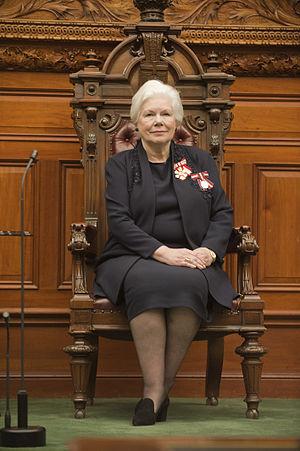
L'Ontario est la province la plus peuplée du Canada, comptant près de 13,5 millions d'habitants en 2016. Elle se trouve dans la partie centre-est du pays et a pour capitale Toronto, située dans le sud de la province. Vers le sud et le sud-ouest, le territoire de la province partage une longue frontière avec les États-Unis, dont une grande partie est constituée par les lacs Supérieur, Huron, Érié et Ontario. À l'ouest, la province est bordée par le Manitoba tandis qu'à l'est, elle partage une frontière avec le Québec.
Ceci est une liste des lieutenant-gouverneurs de l'Ontario, province du Canada, avant et après la confédération canadienne en 1867.
Violet Elizabeth Dowdeswell, née Patton le 9 novembre 1944 à Belfast en Irlande du Nord, est la 29ᵉ lieutenant-gouverneur de l'Ontario depuis 2014. Elle est officier de l'Ordre du Canada, dame de justice du très vénérable ordre de Saint-Jean et membre de l'Ordre de l'Ontario.